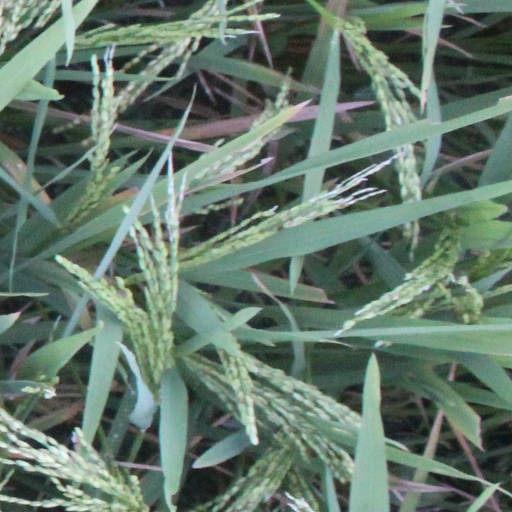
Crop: rice